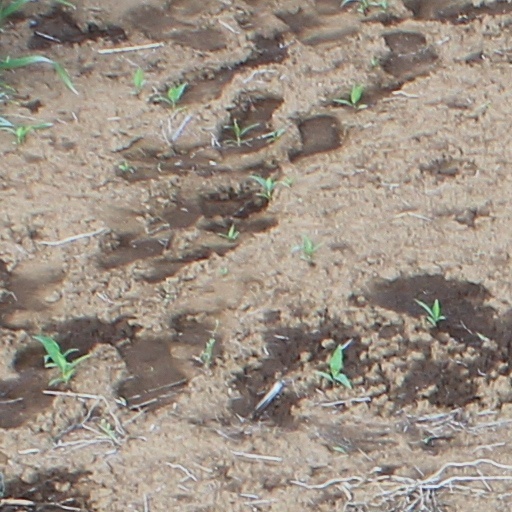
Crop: wheat